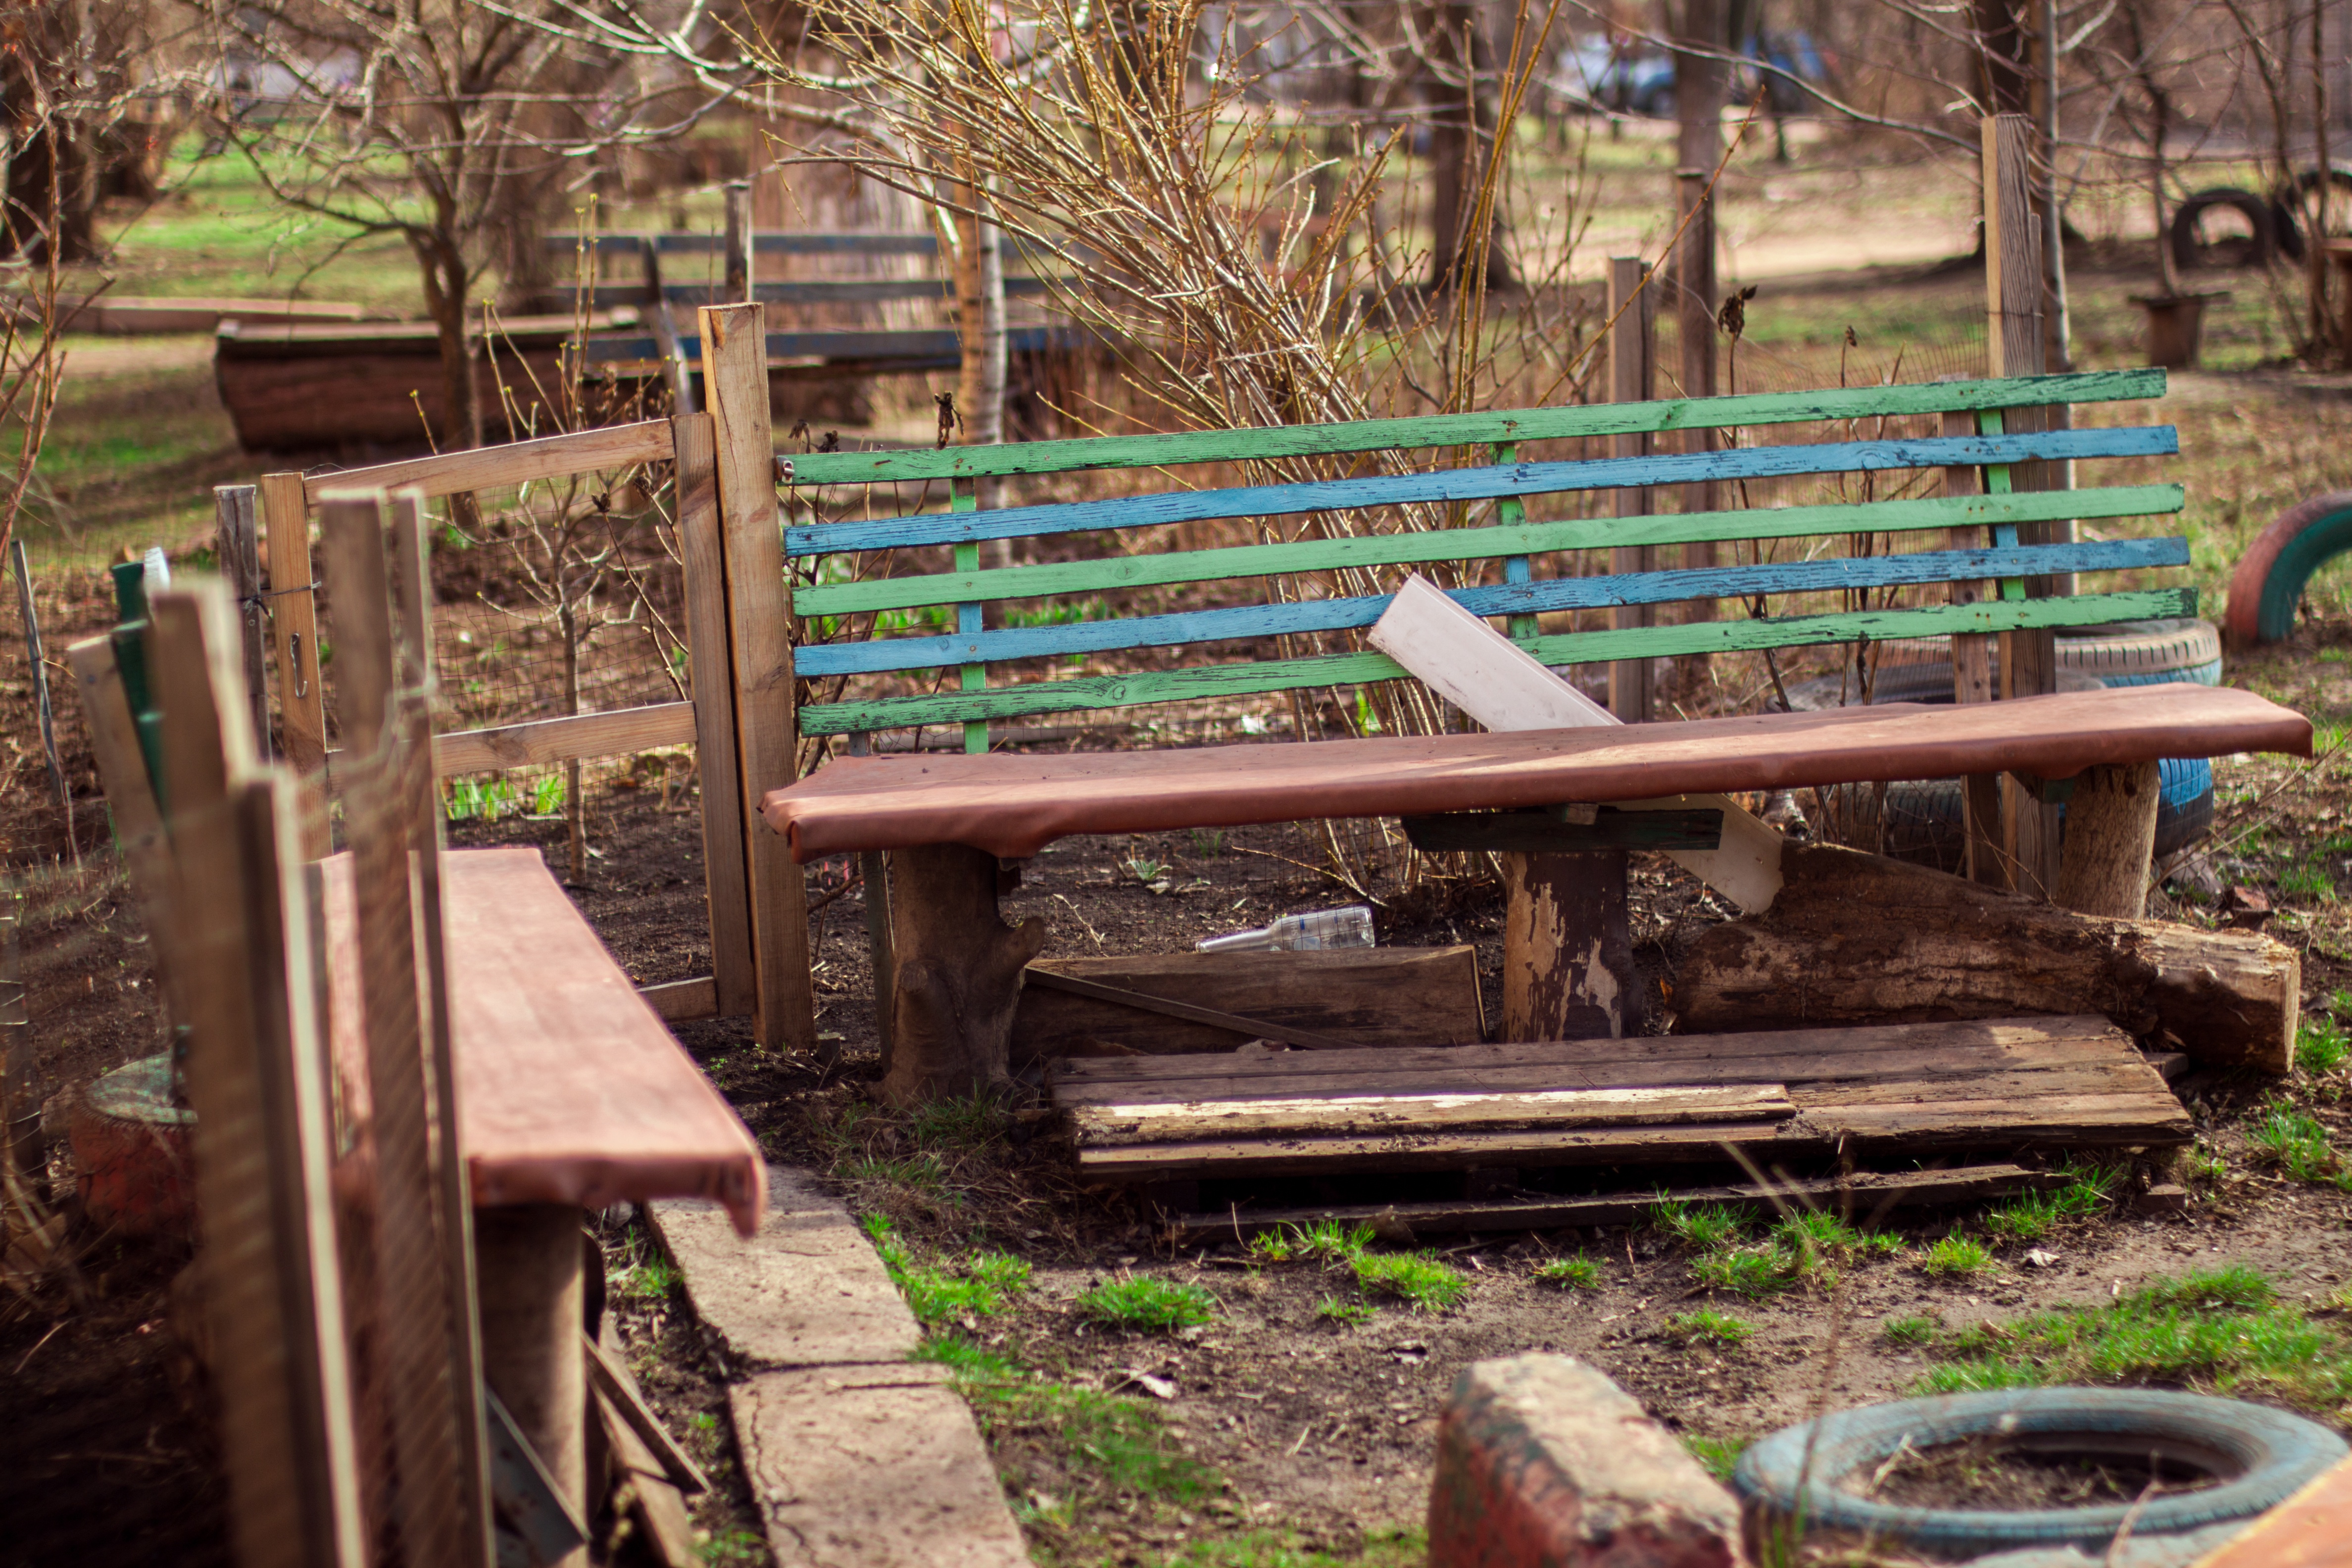
wood, bench, backyard, furniture, yard